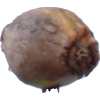
Label: onion